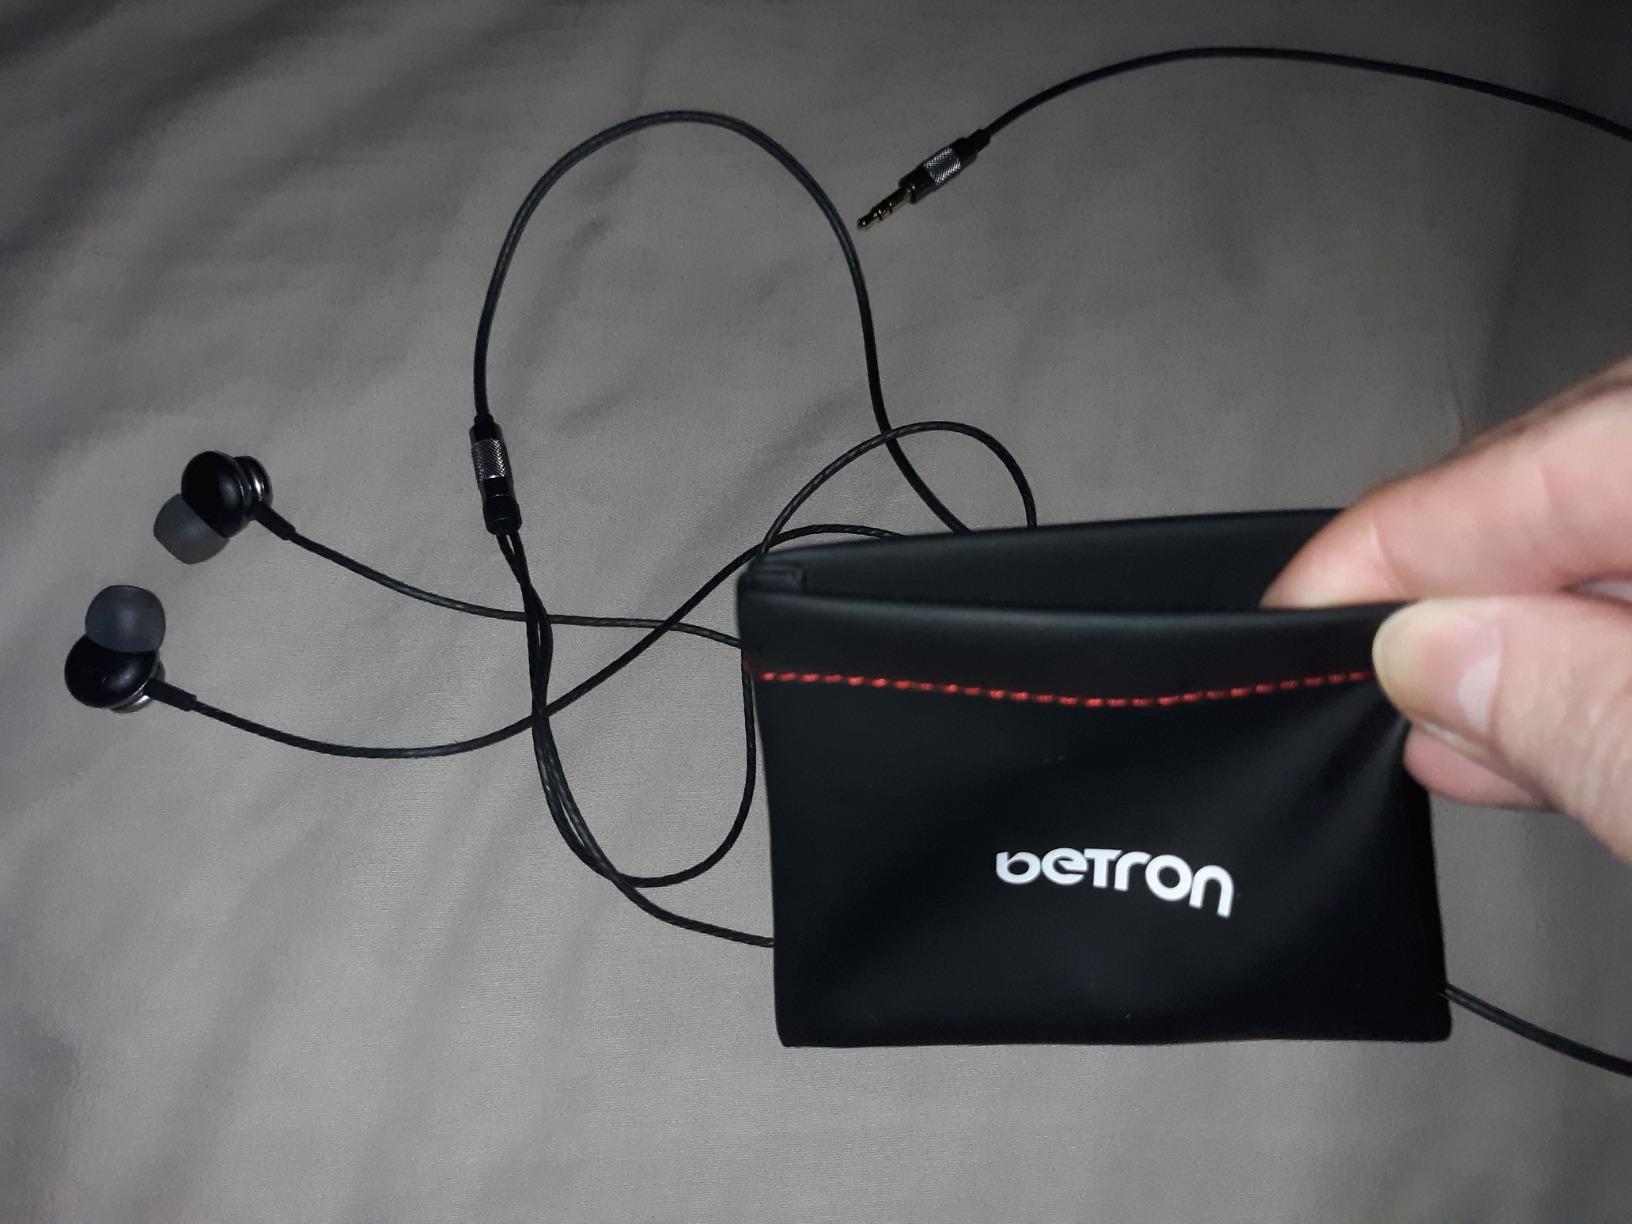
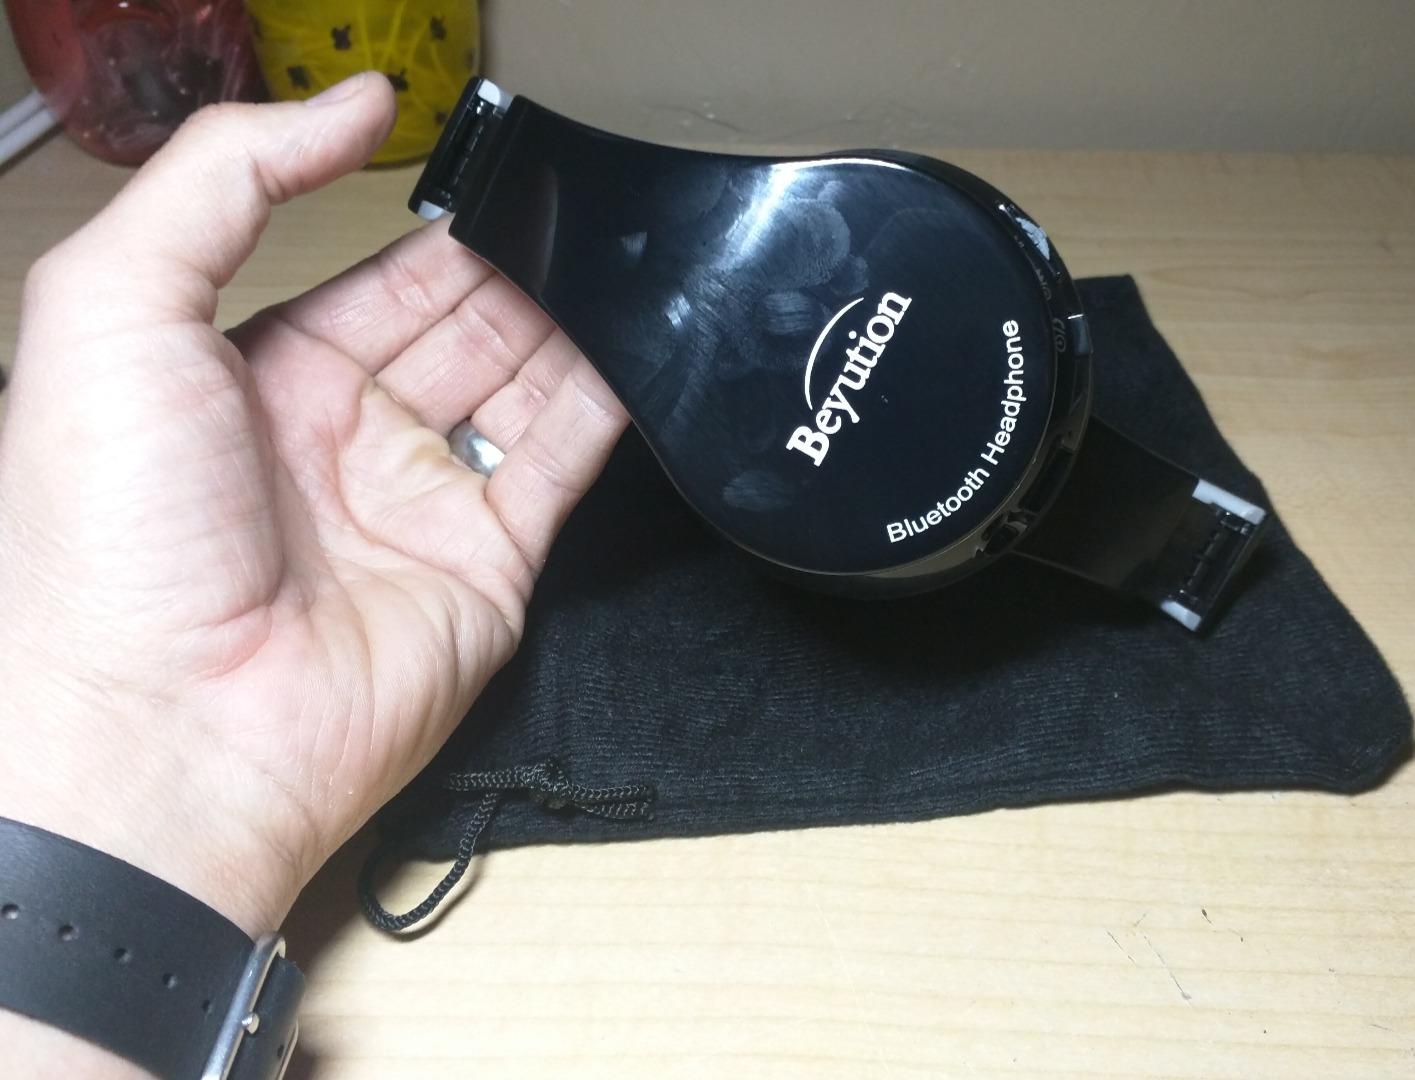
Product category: headphones
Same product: no